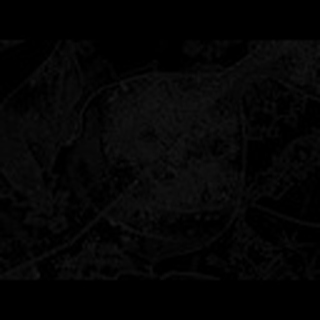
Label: cotton_target_spot